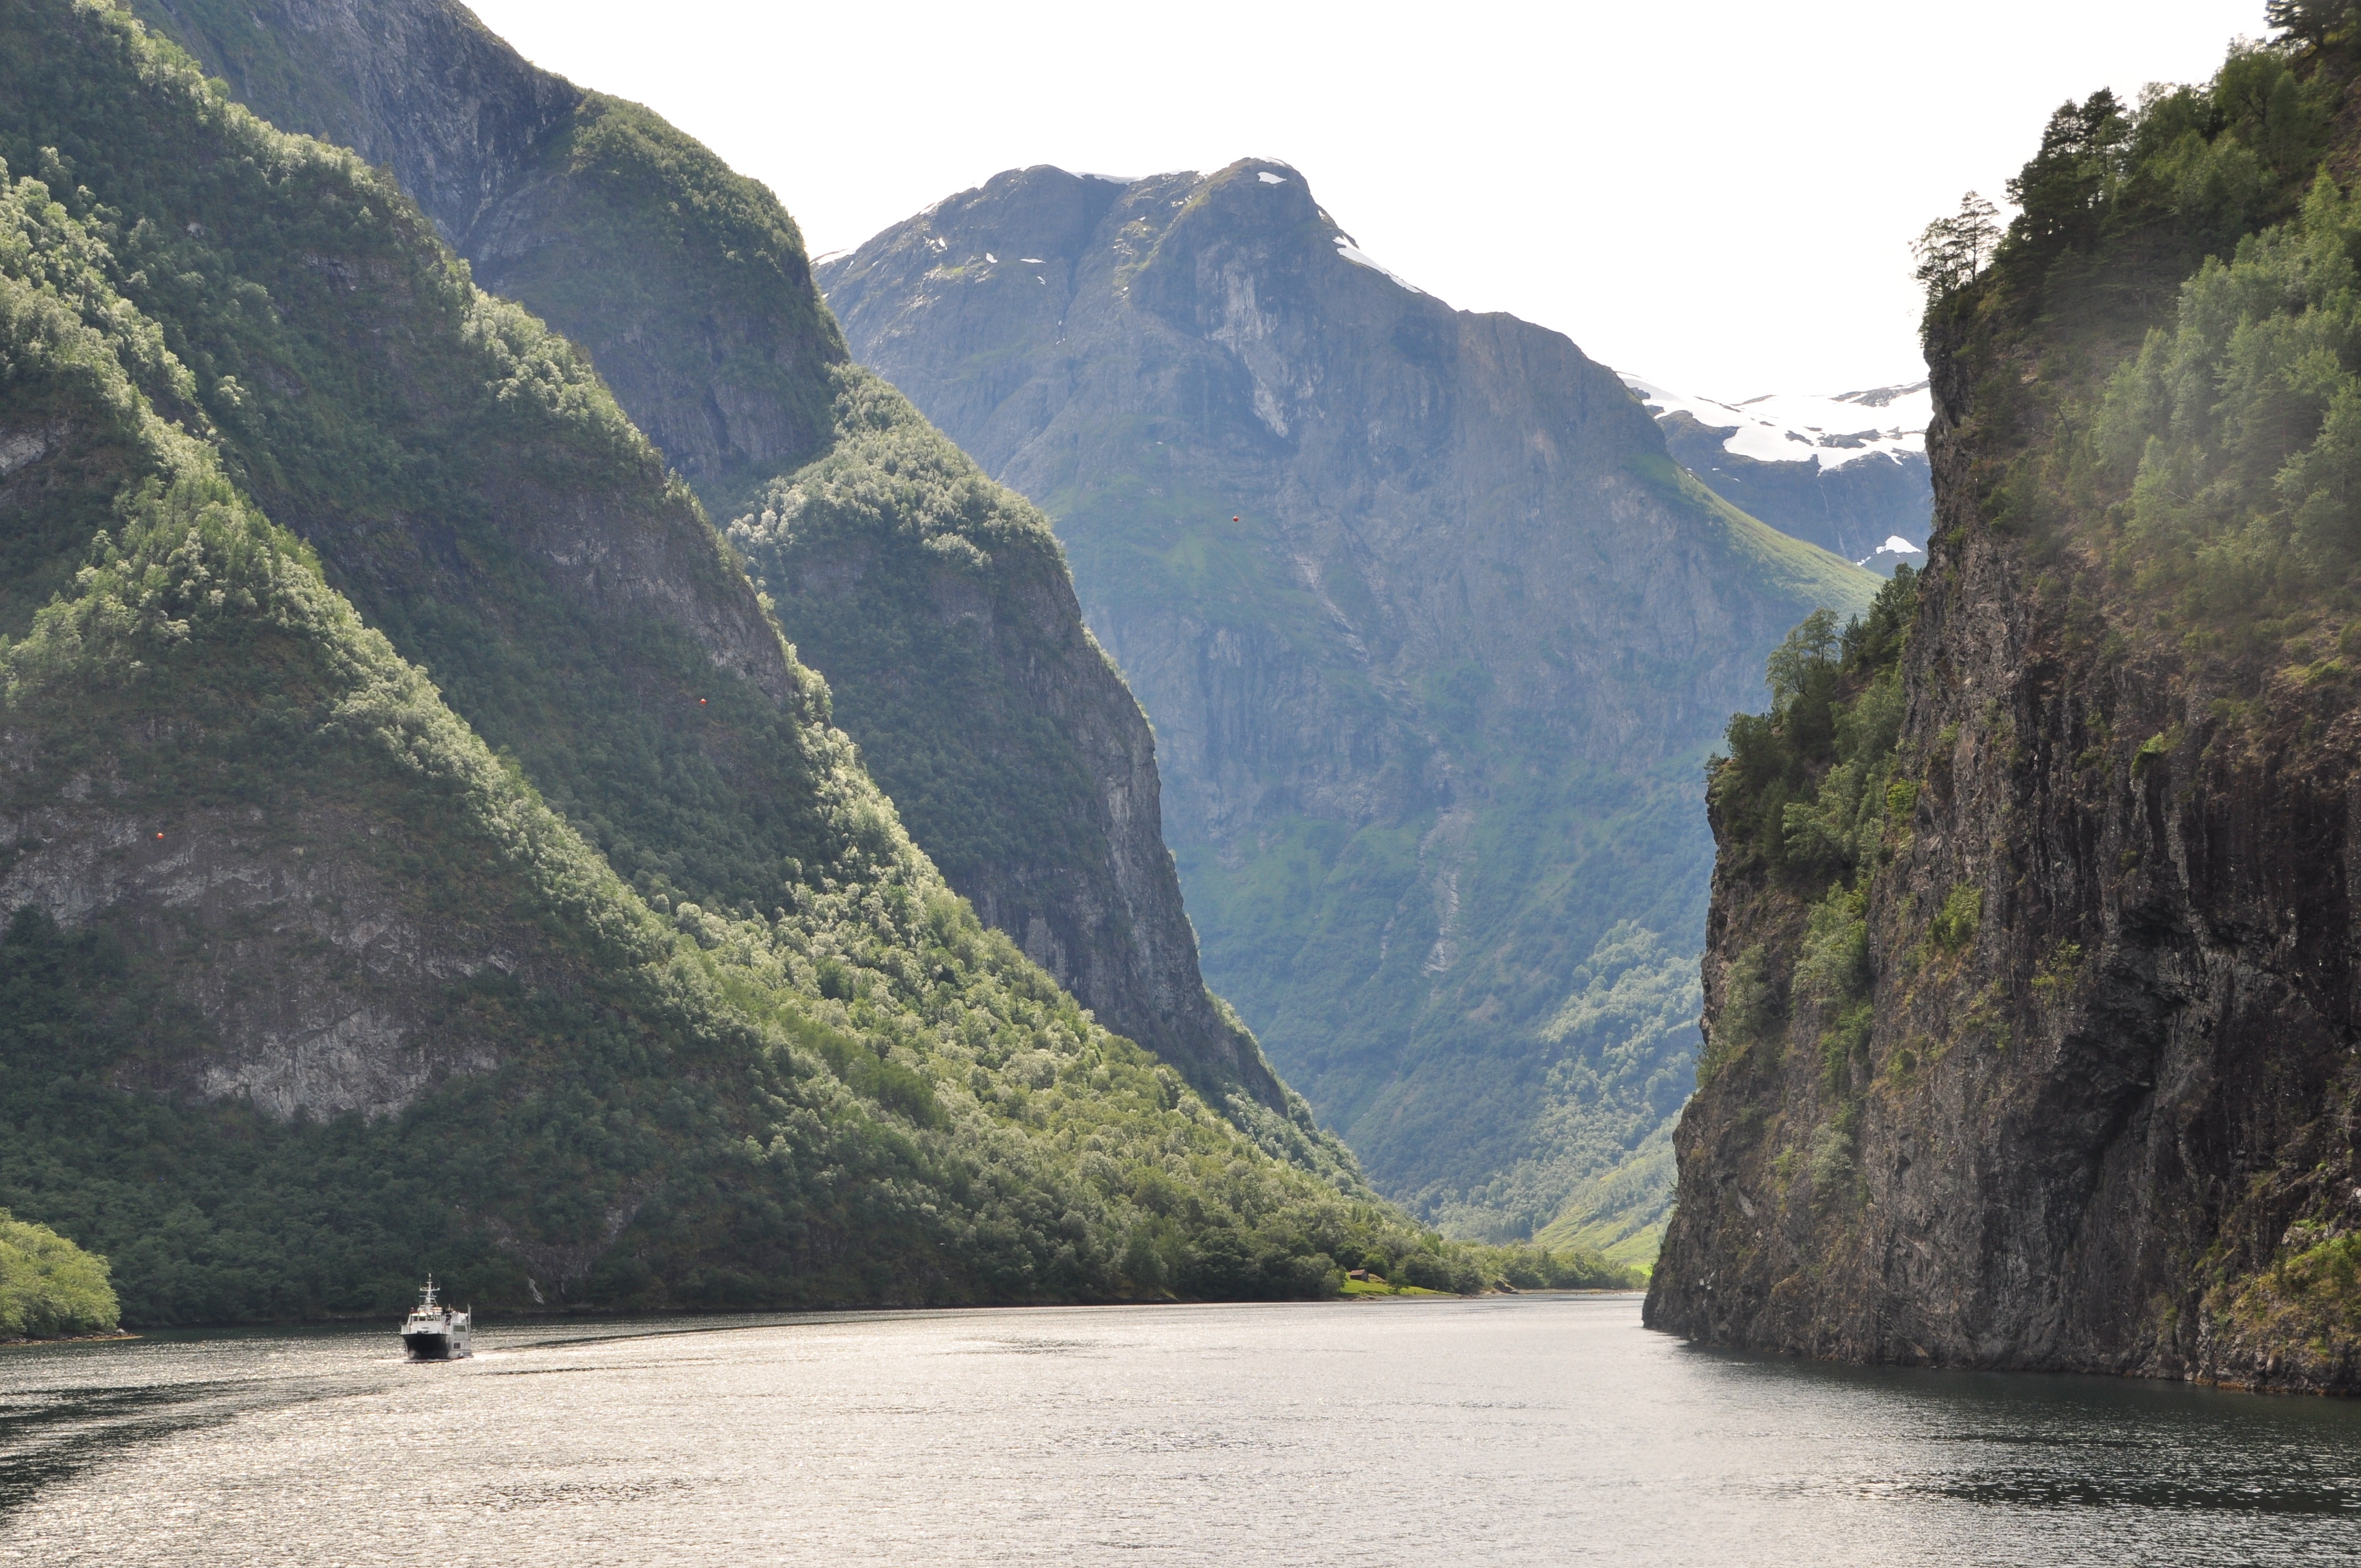
water, nature, mountain, lake, view, river, valley, mountain range, ship, cliff, fjord, terrain, mountains, loch, norway, wadi, landform, ship travel, mountain pass, n r yfjord, geographical feature, mountainous landforms, glacial landform